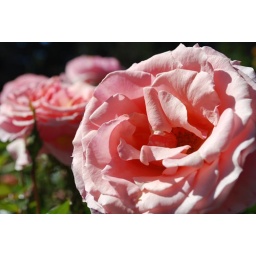
Light pink flowers in the Golden Gate Park Rose Garden